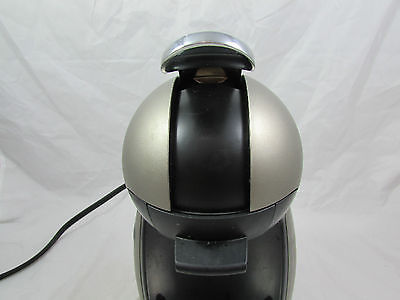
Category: coffee maker